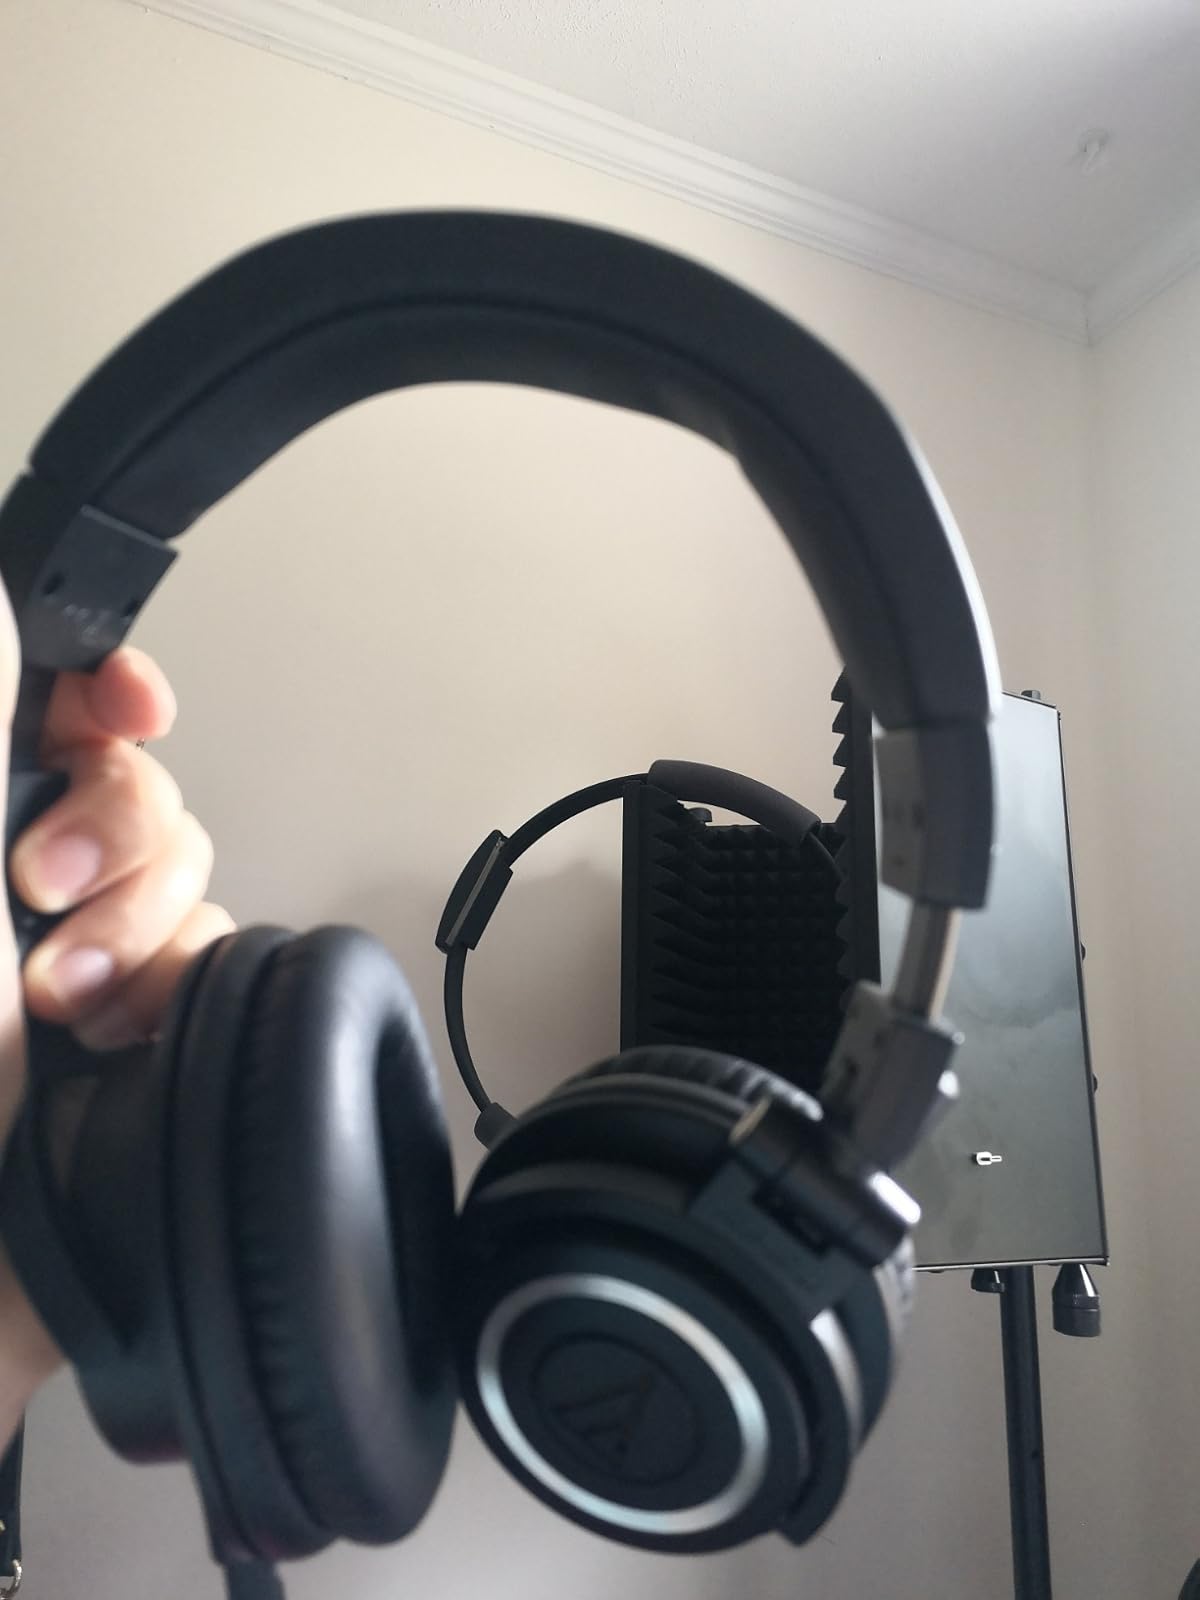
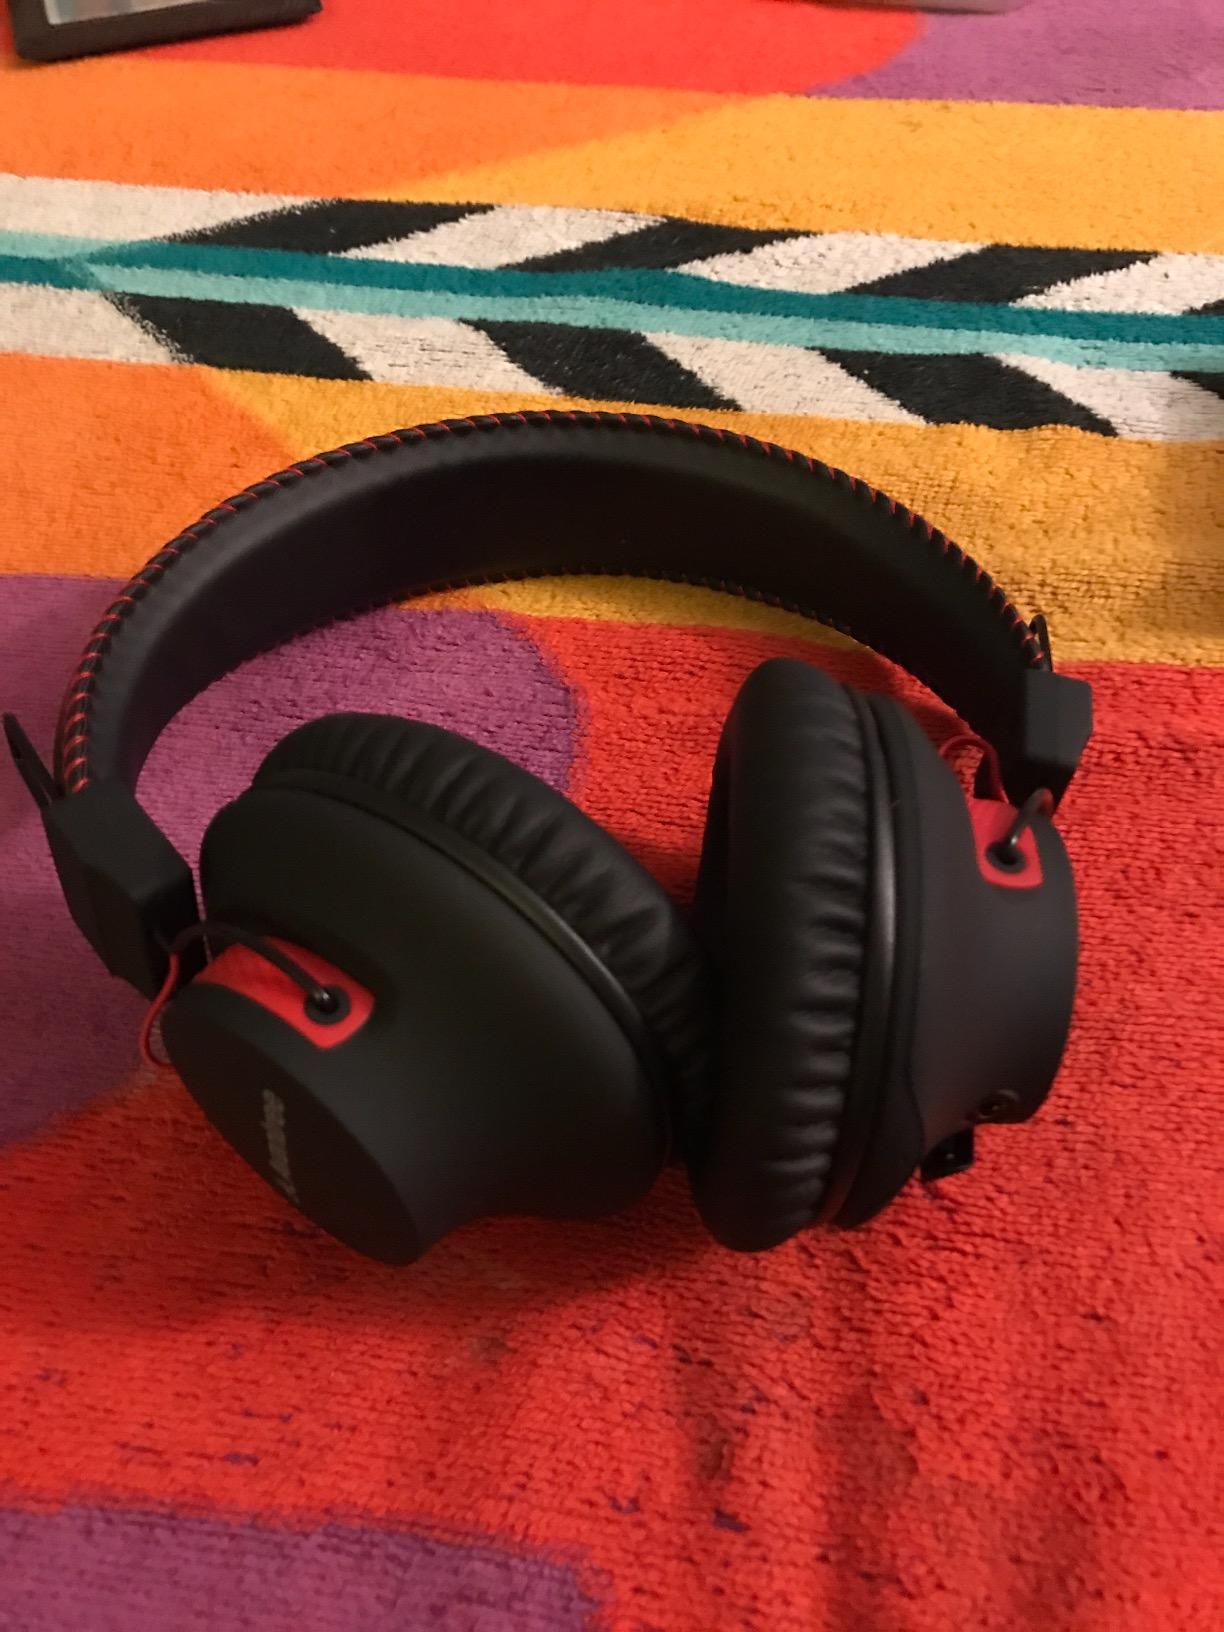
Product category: headphones
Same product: no